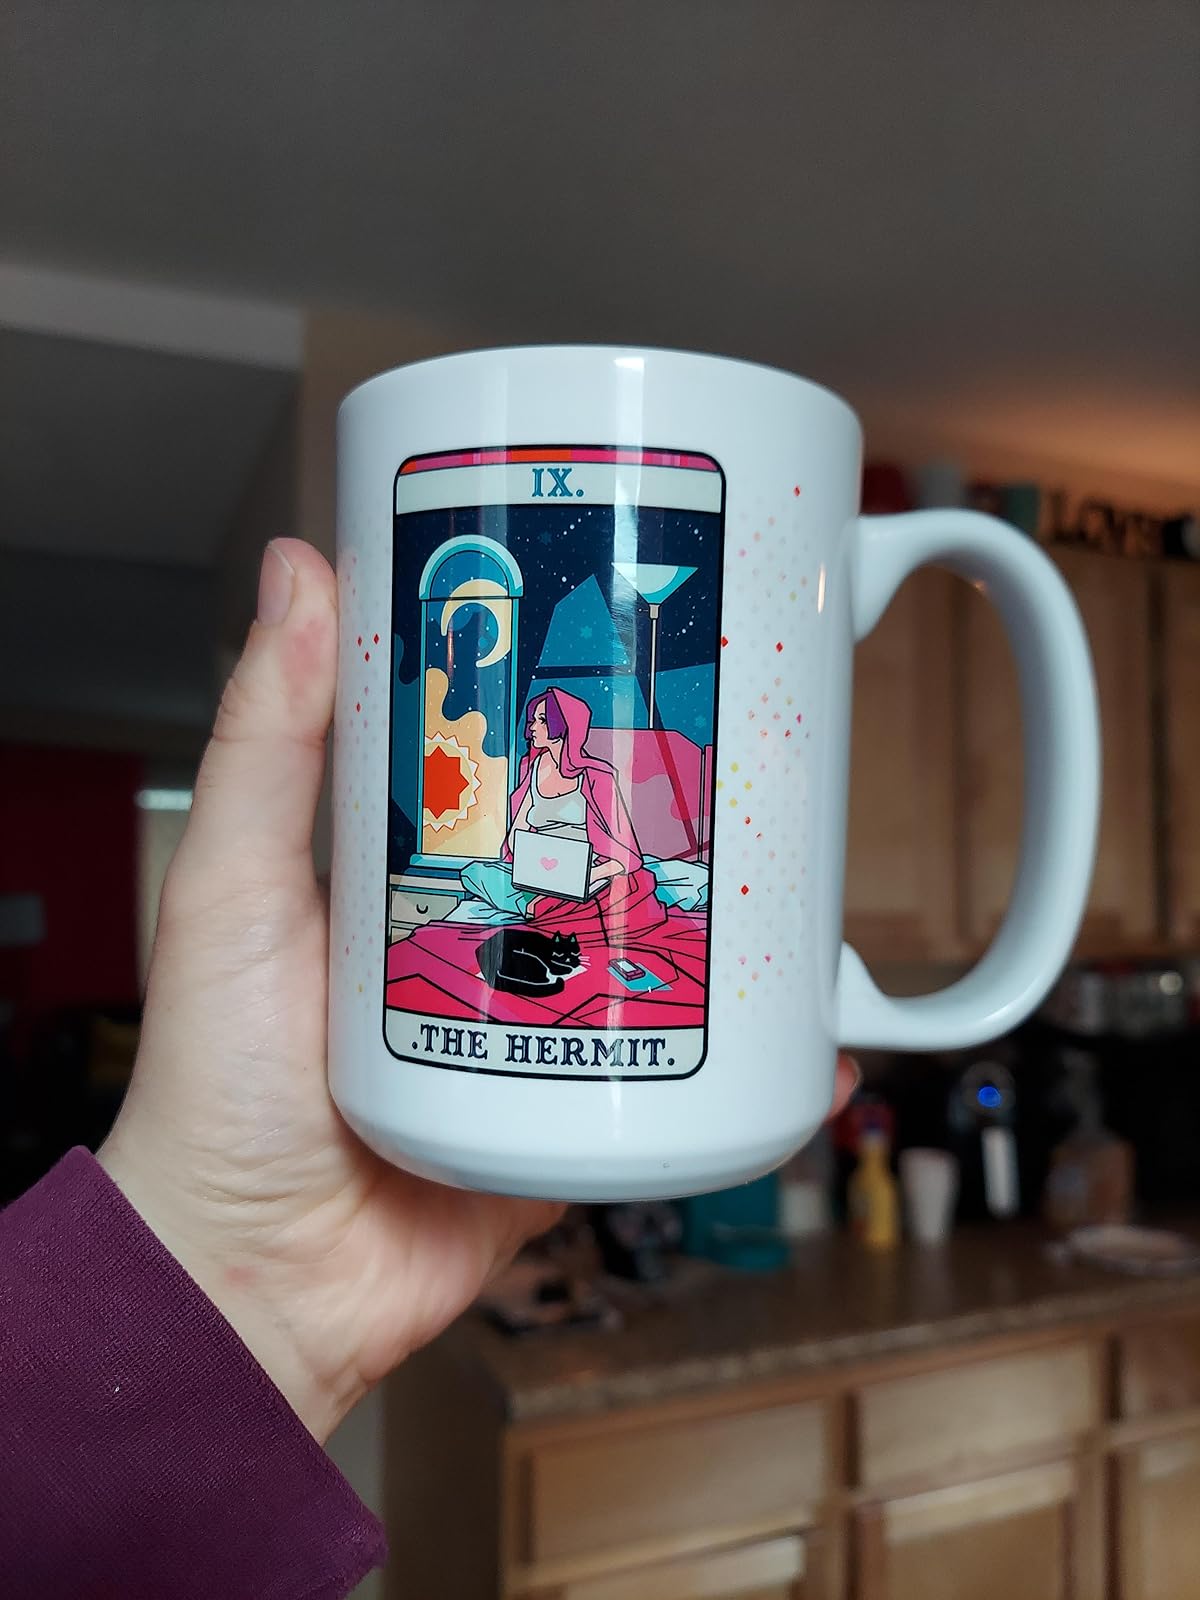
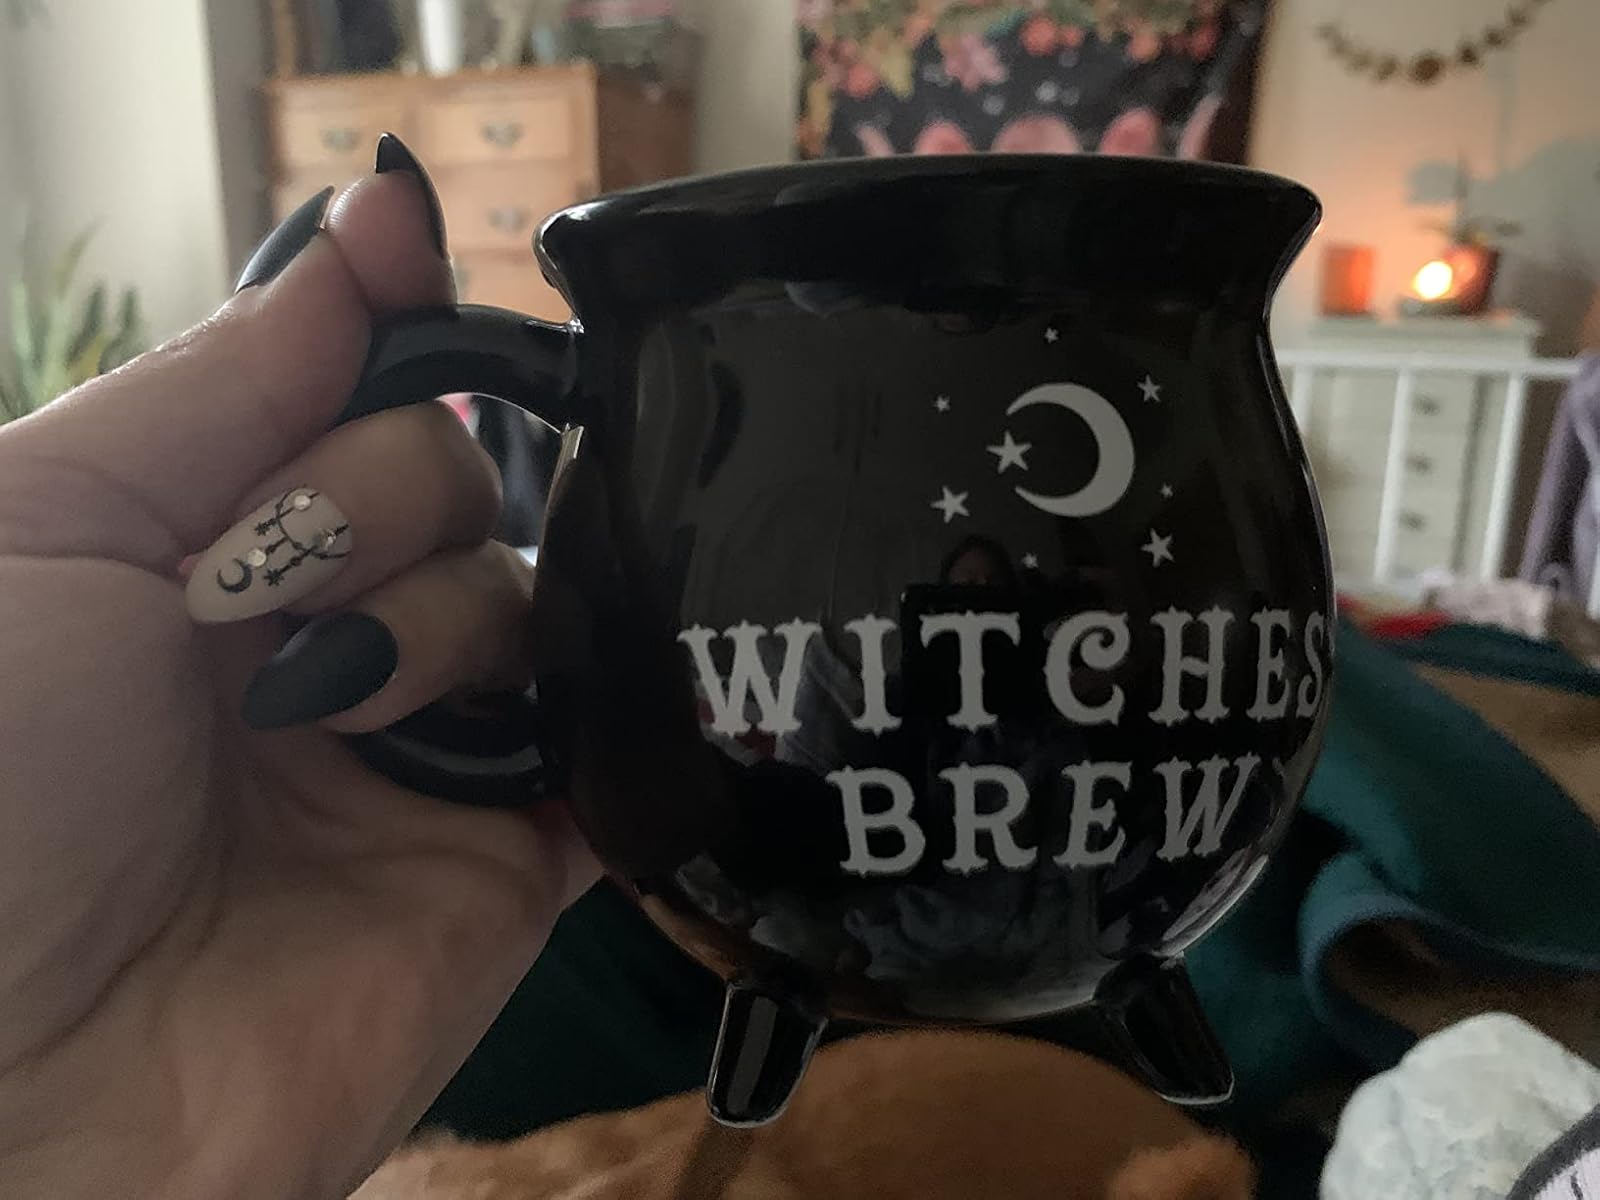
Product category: items_mug
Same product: no